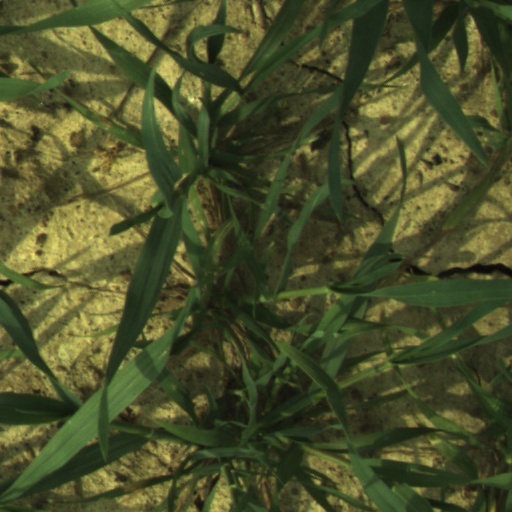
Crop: wheat